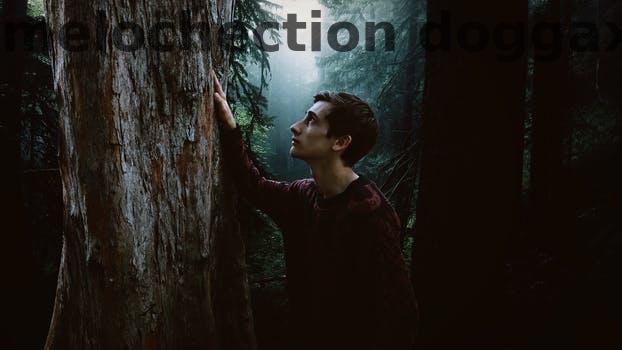
Label: Watermark